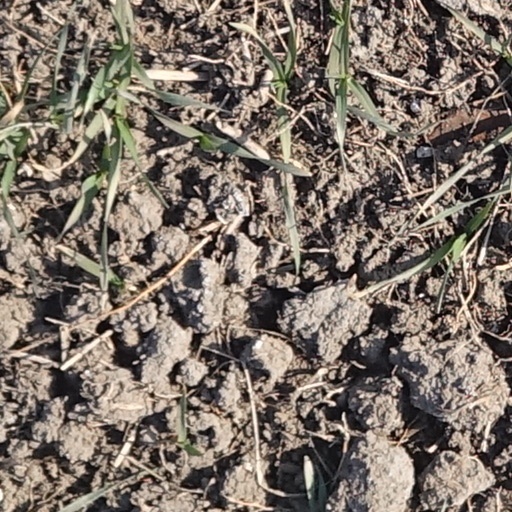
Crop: wheat